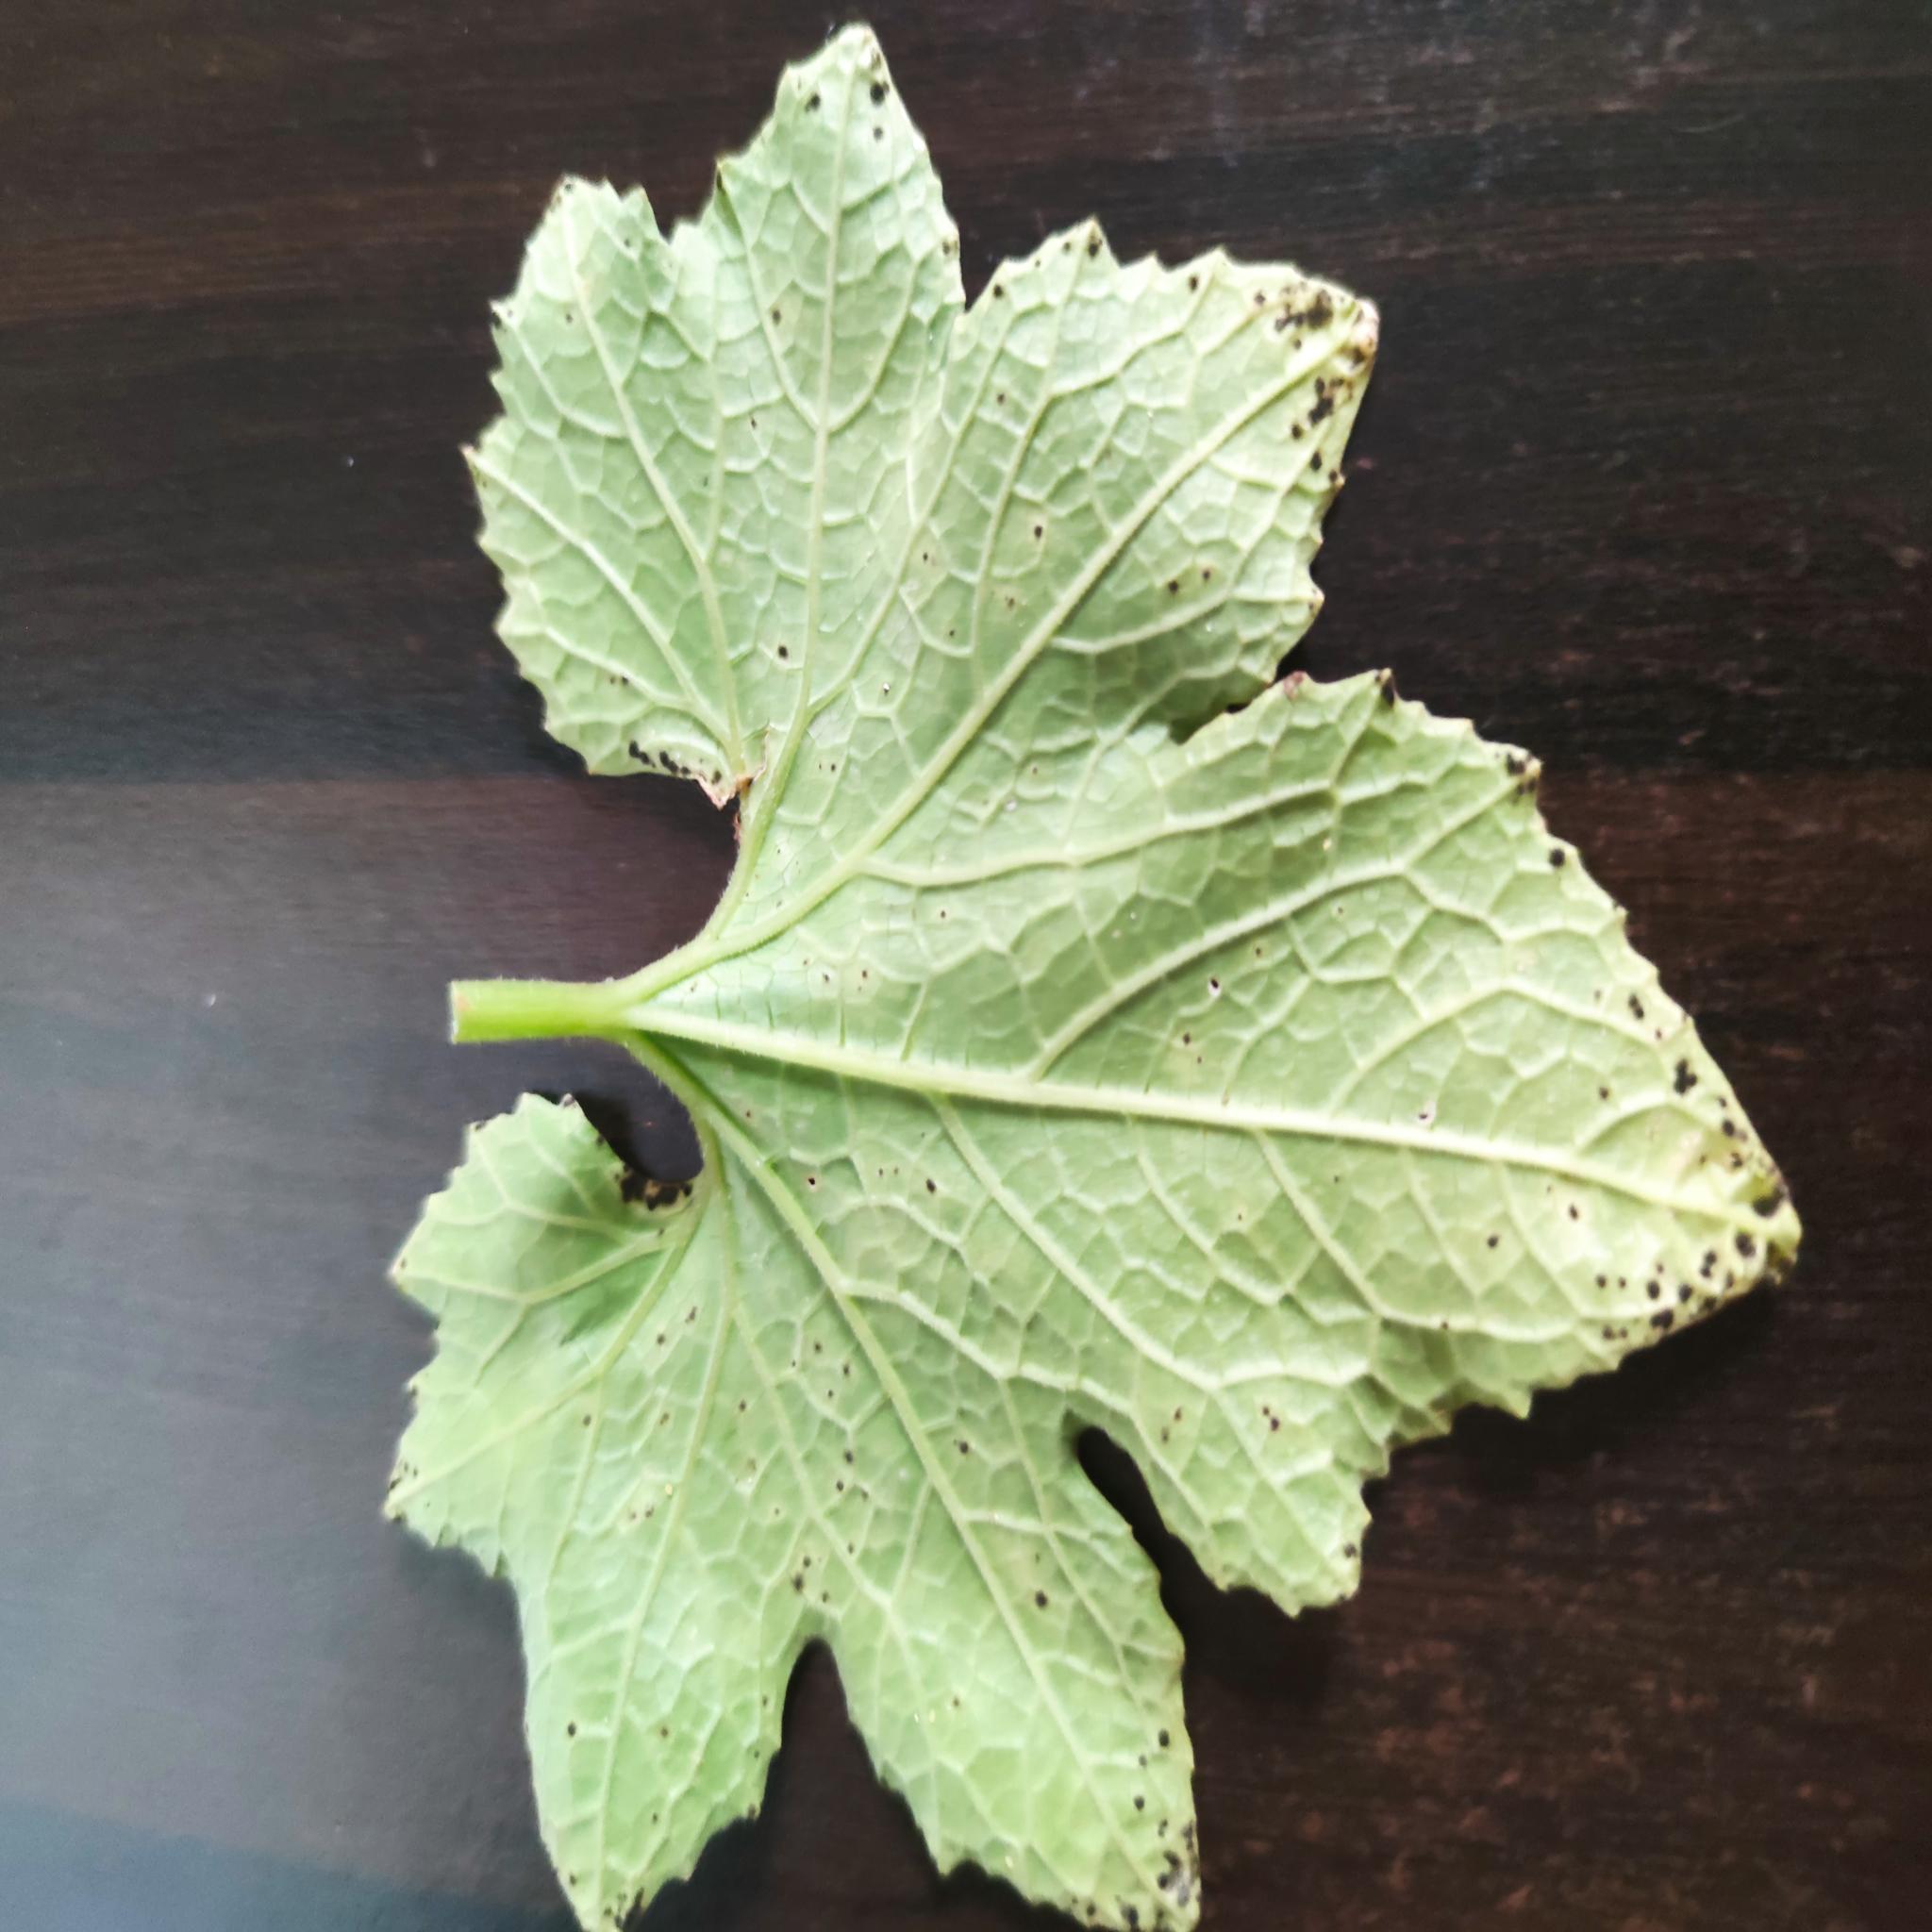
Label: Aphid